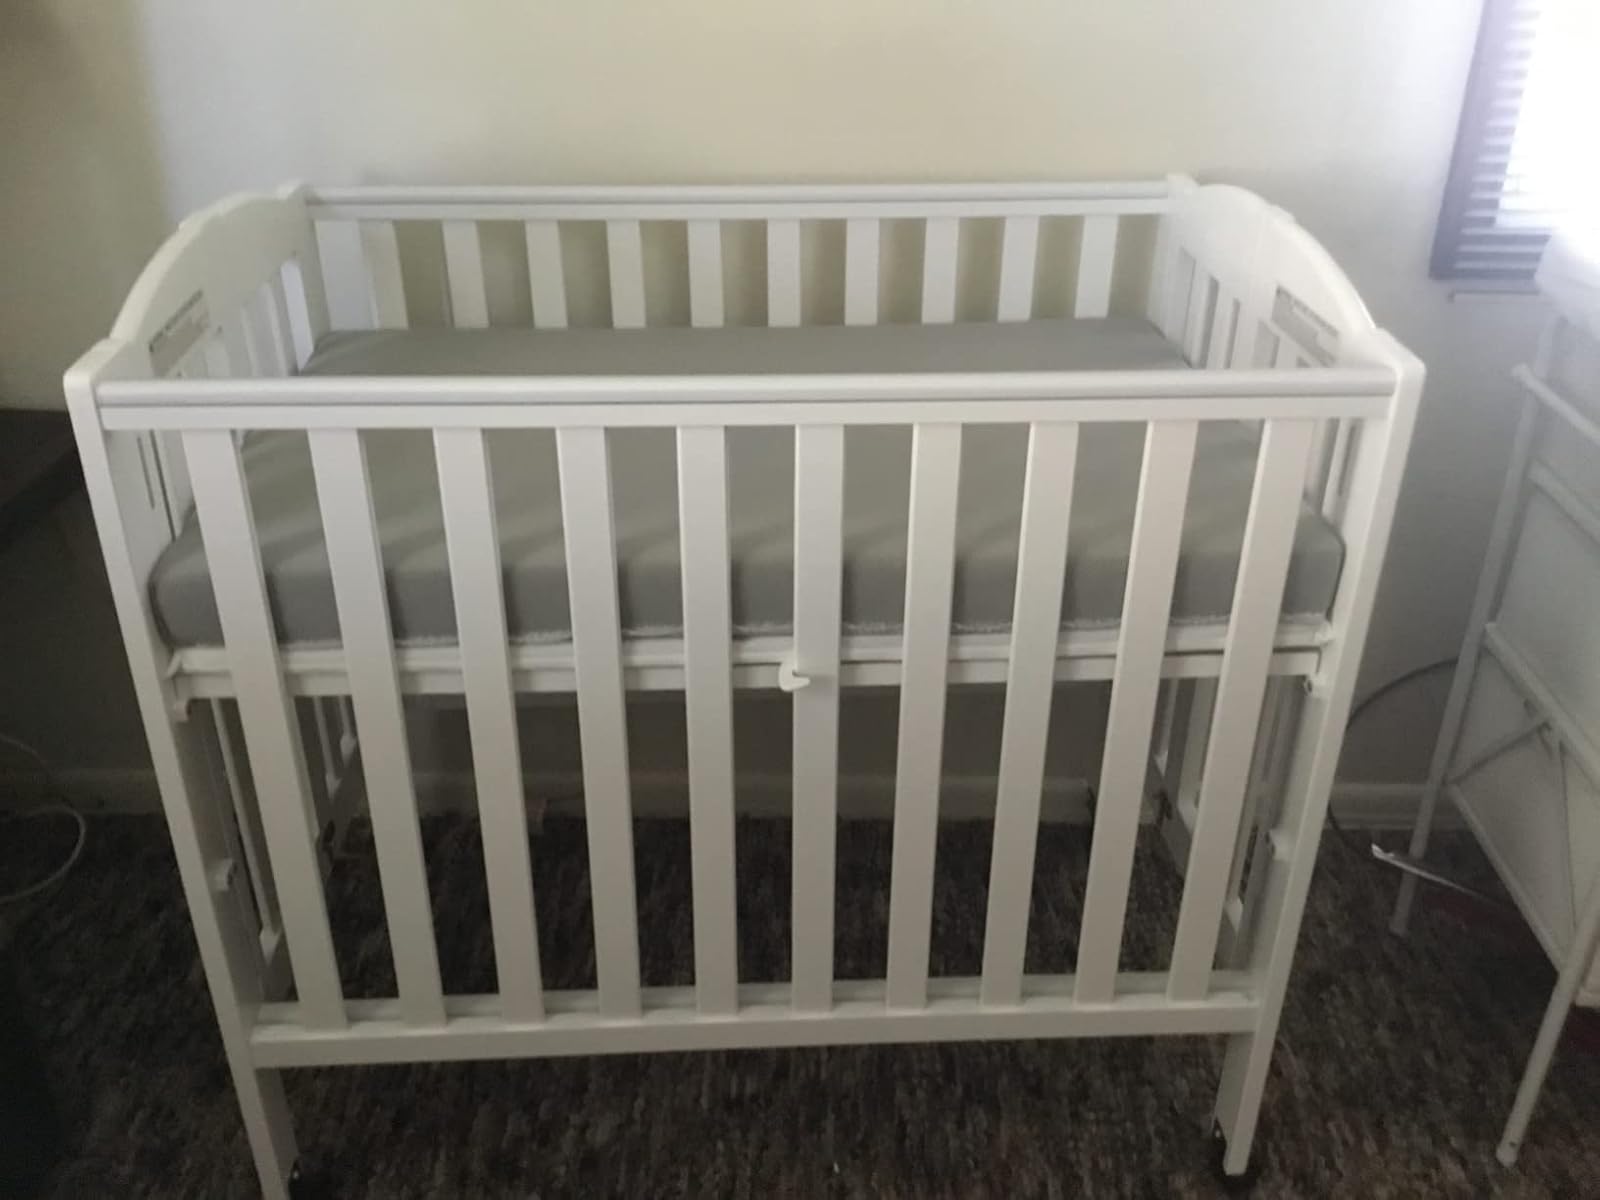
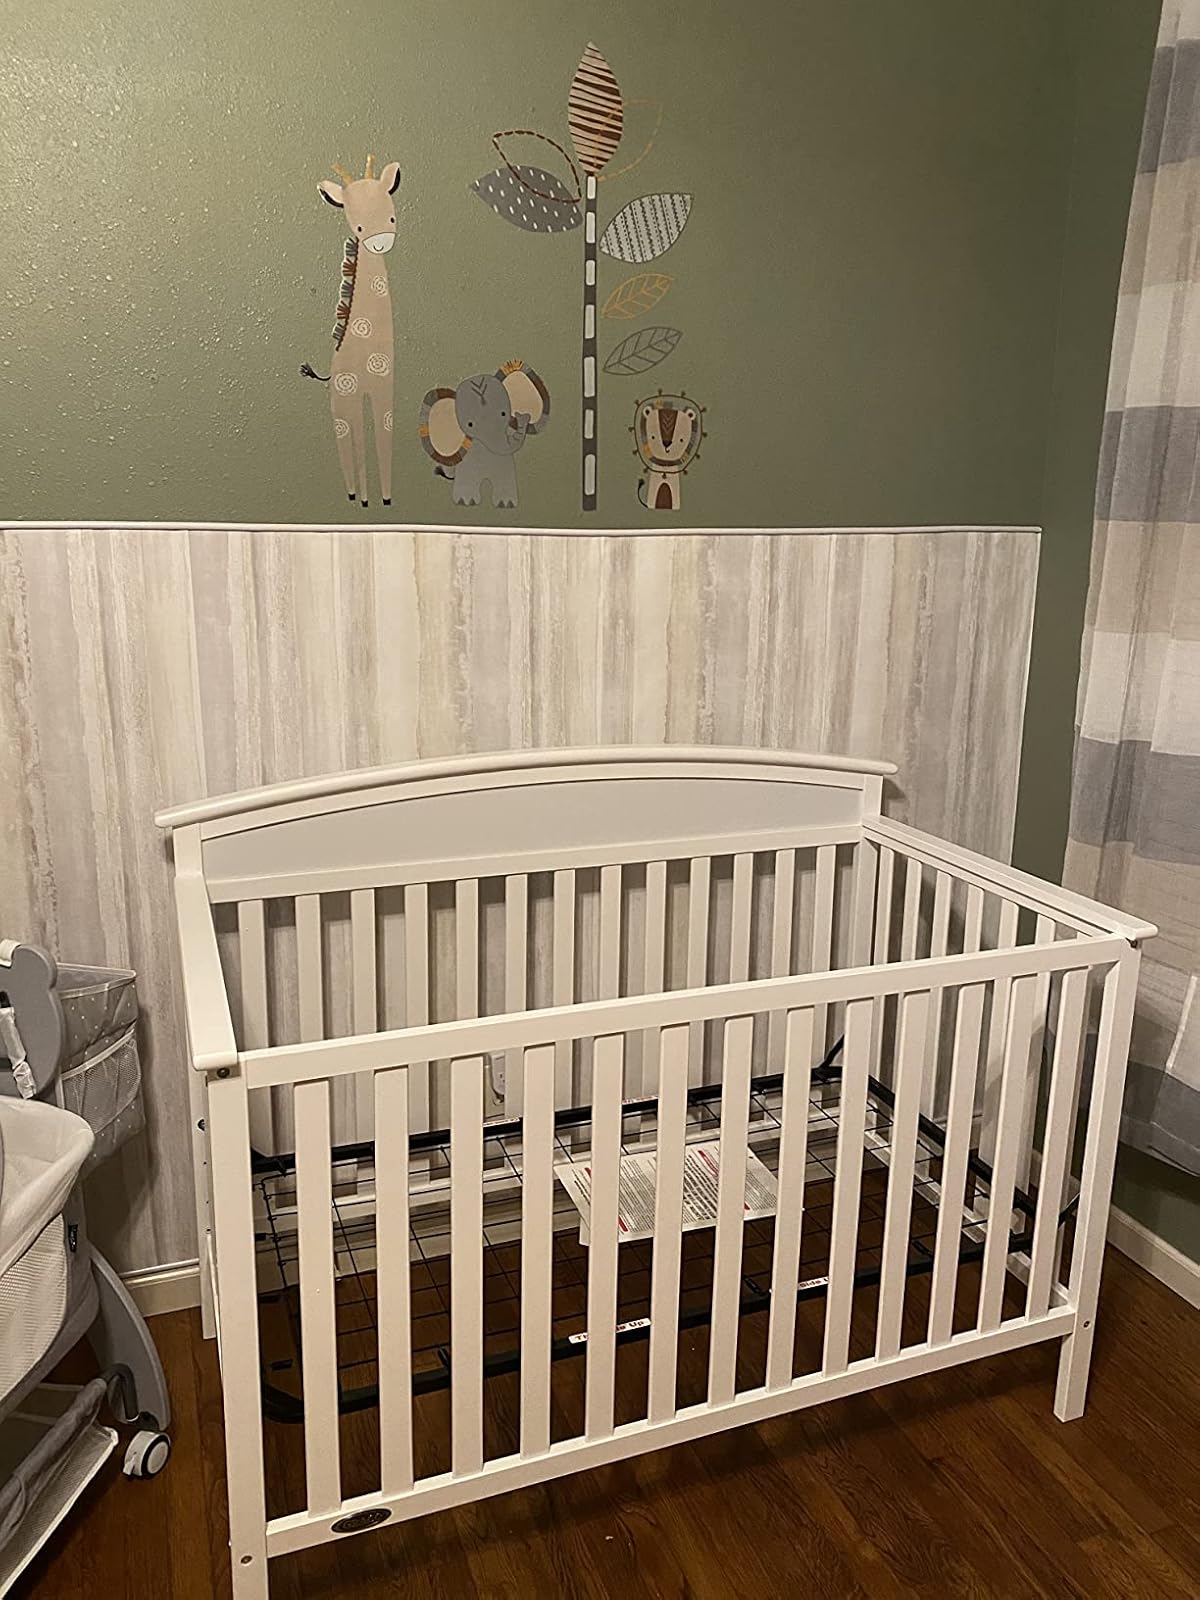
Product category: products_crib
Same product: no